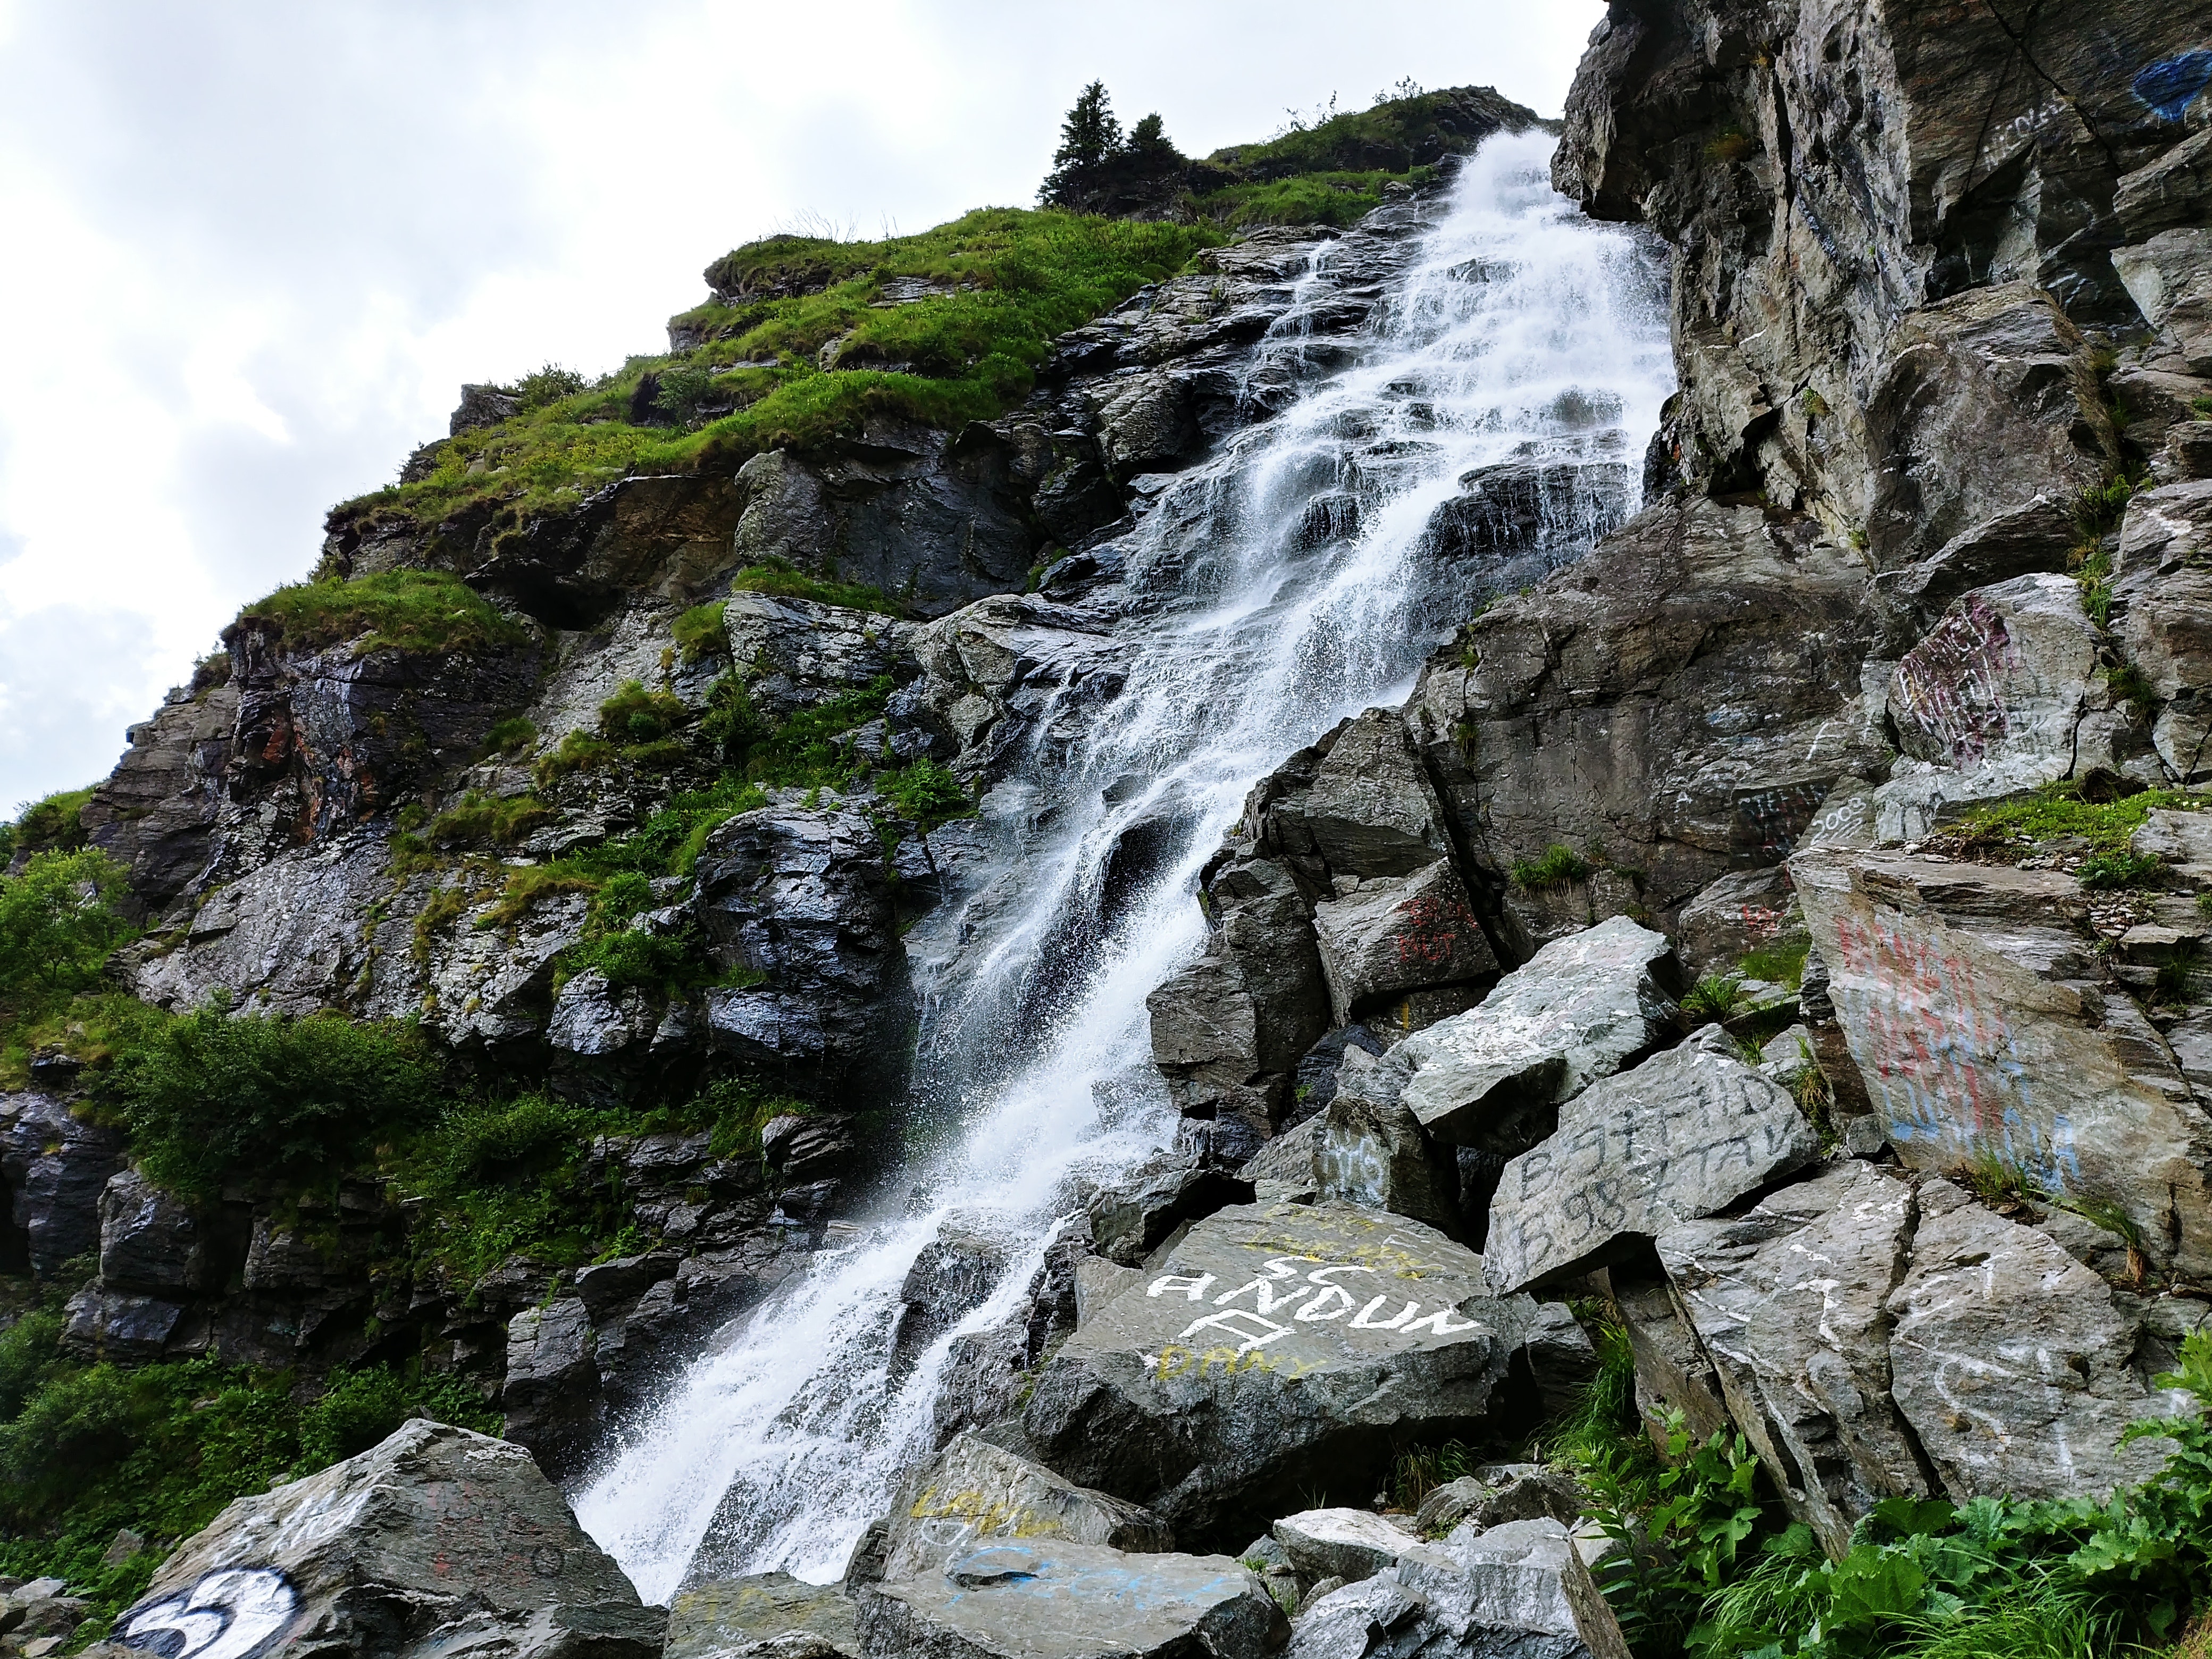
waterfall, body of water, water resources, water, natural landscape, nature, watercourse, vegetation, nature reserve, water feature, rock, chute, mountain, hill station, ravine, stream, outcrop, formation, landscape, geology, national park, river, state park, moss, rapid, rainforest, escarpment